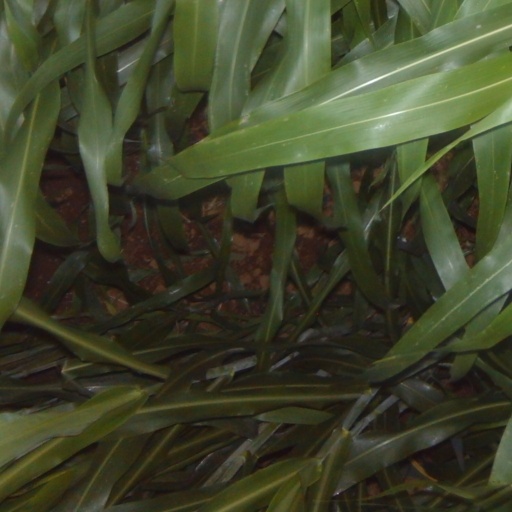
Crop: sorghum